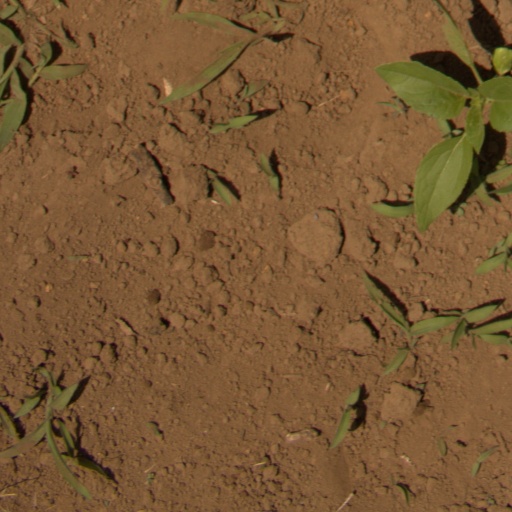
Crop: Jerusalem artichoke